Touch Gold

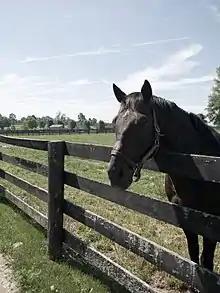
Touch Gold at Old Friends in 2018.

Touch Gold (foaled May 26, 1994 in Kentucky) is an American Thoroughbred racehorse best known as the winner of the Classic Belmont Stakes, in which he ended Silver Charm's bid for the U.S. Triple Crown. Upon the death of 1996 Belmont Stakes winner Editor's Note, Touch Gold became the oldest living winner of the Belmont Stakes.